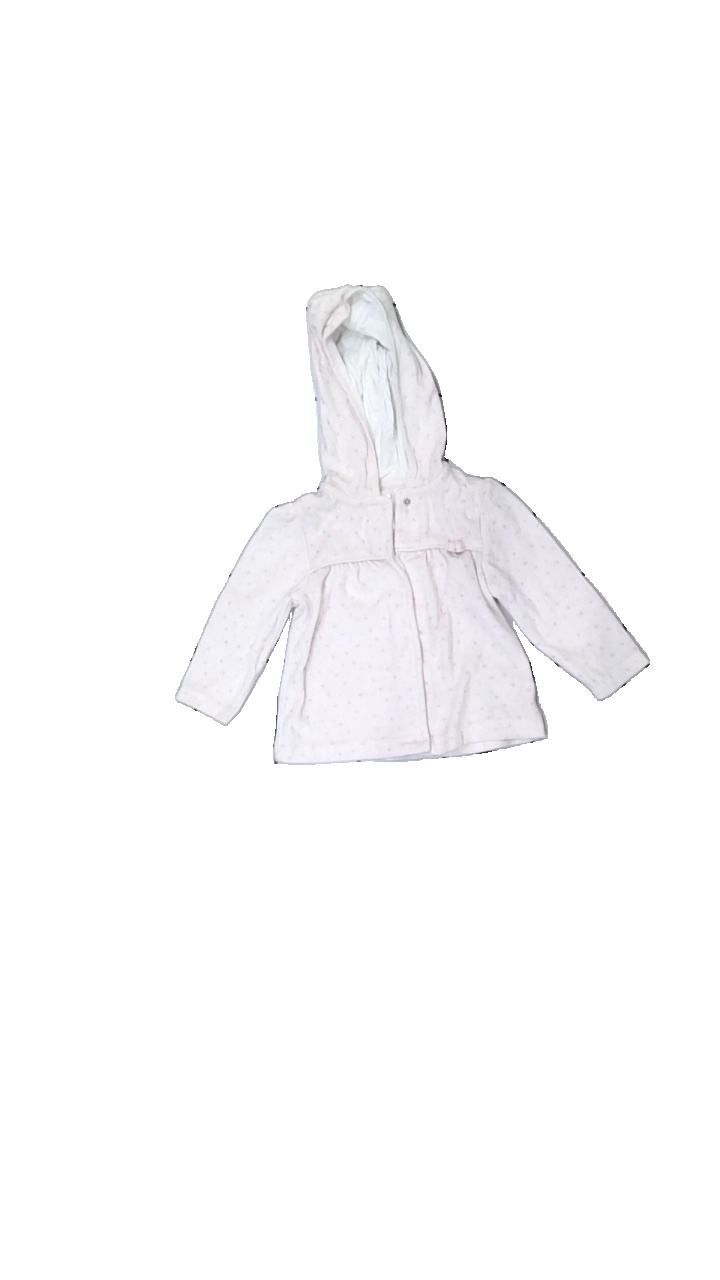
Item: Hoodie (Children)
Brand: Baby Club
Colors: Pink
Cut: Regular
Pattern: Dots
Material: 100% cotton
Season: All
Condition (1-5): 3
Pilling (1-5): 4
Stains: Minor
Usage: Export
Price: <50